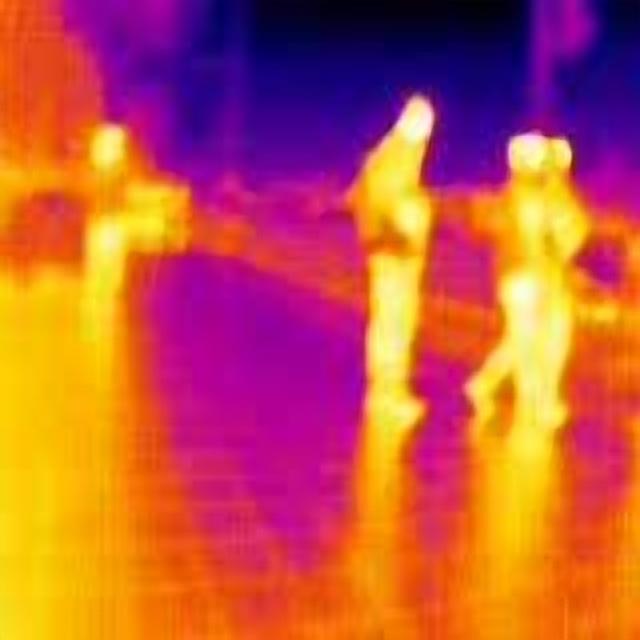
Detected objects:
label: person
label: person
label: person
label: person